Le Marais-la-Chapelle

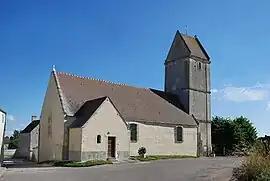
The church in Le Marais-la-Chapelle

Le Marais-la-Chapelle is a commune in the Calvados department in the Normandy region in northwestern France.